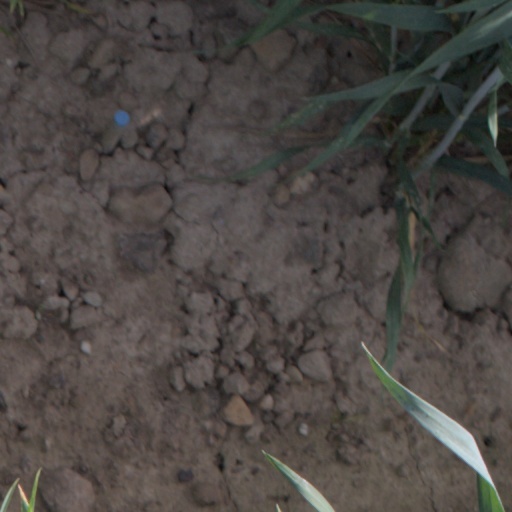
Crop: wheat